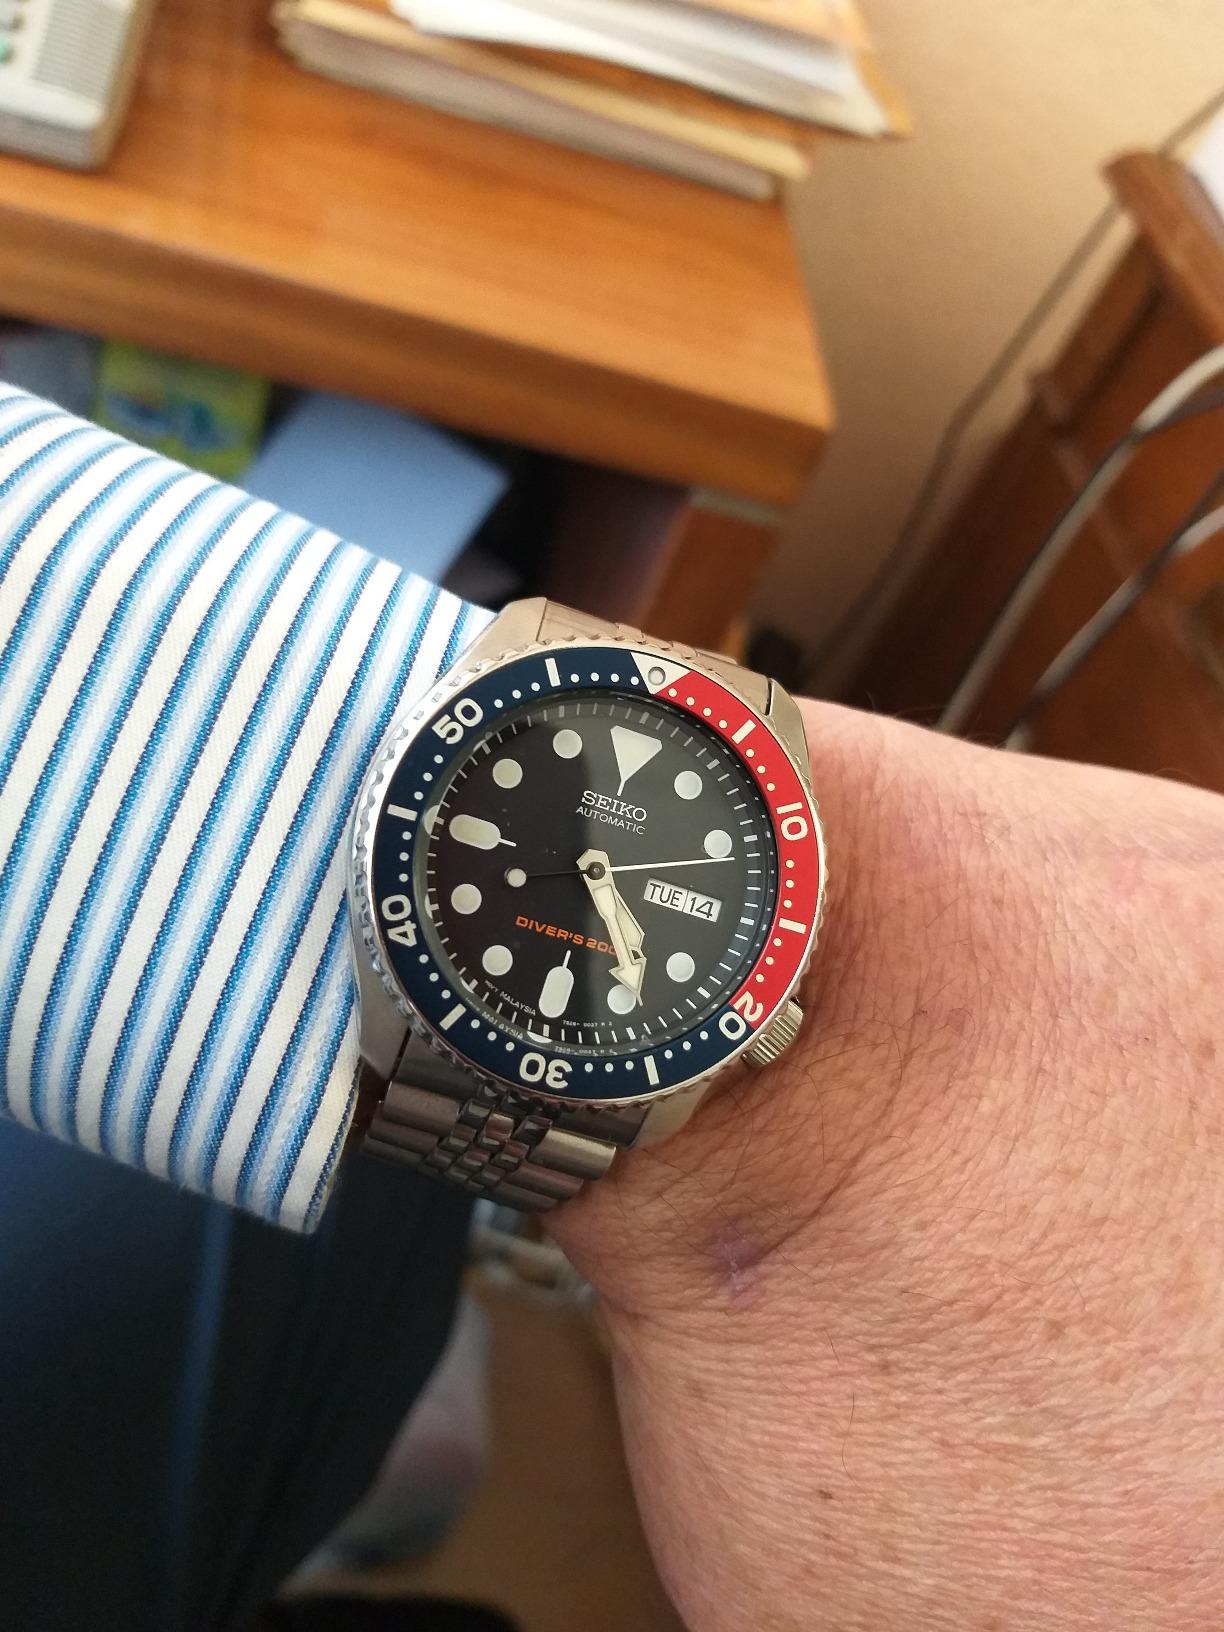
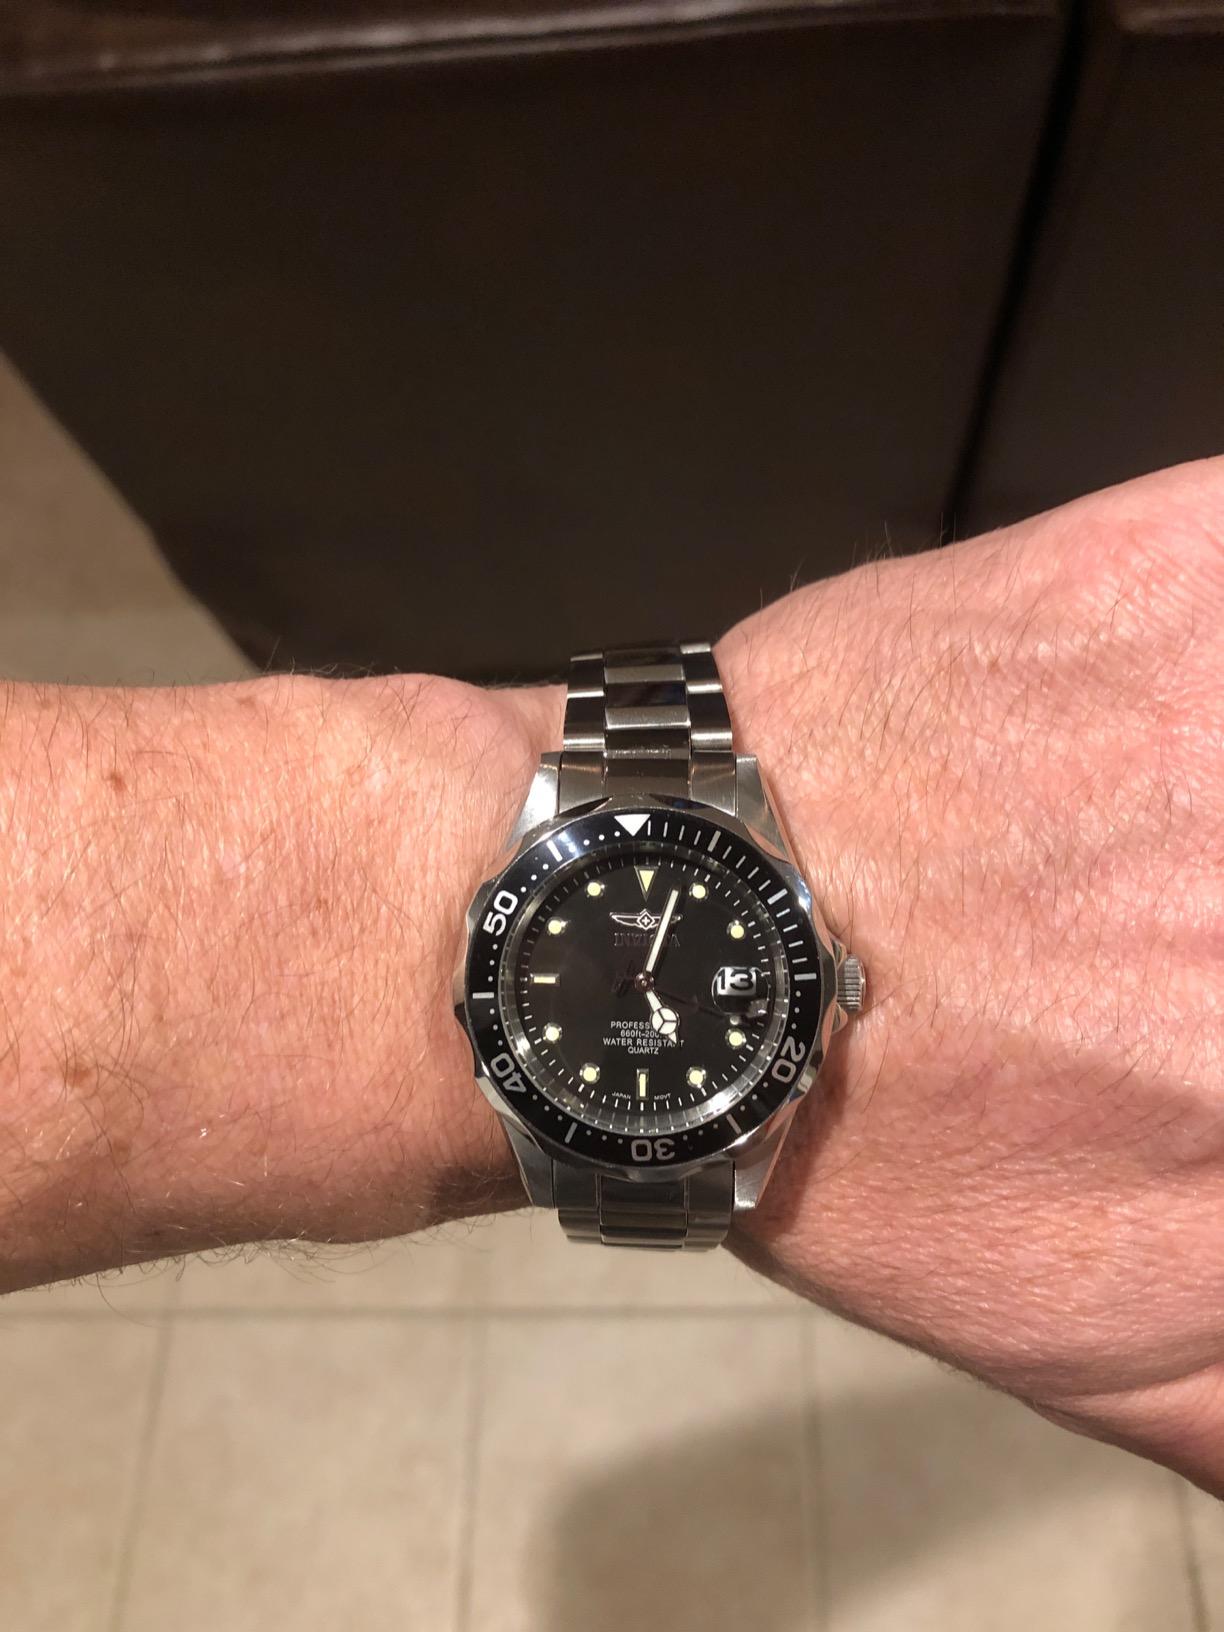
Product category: accessories_watch
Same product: no